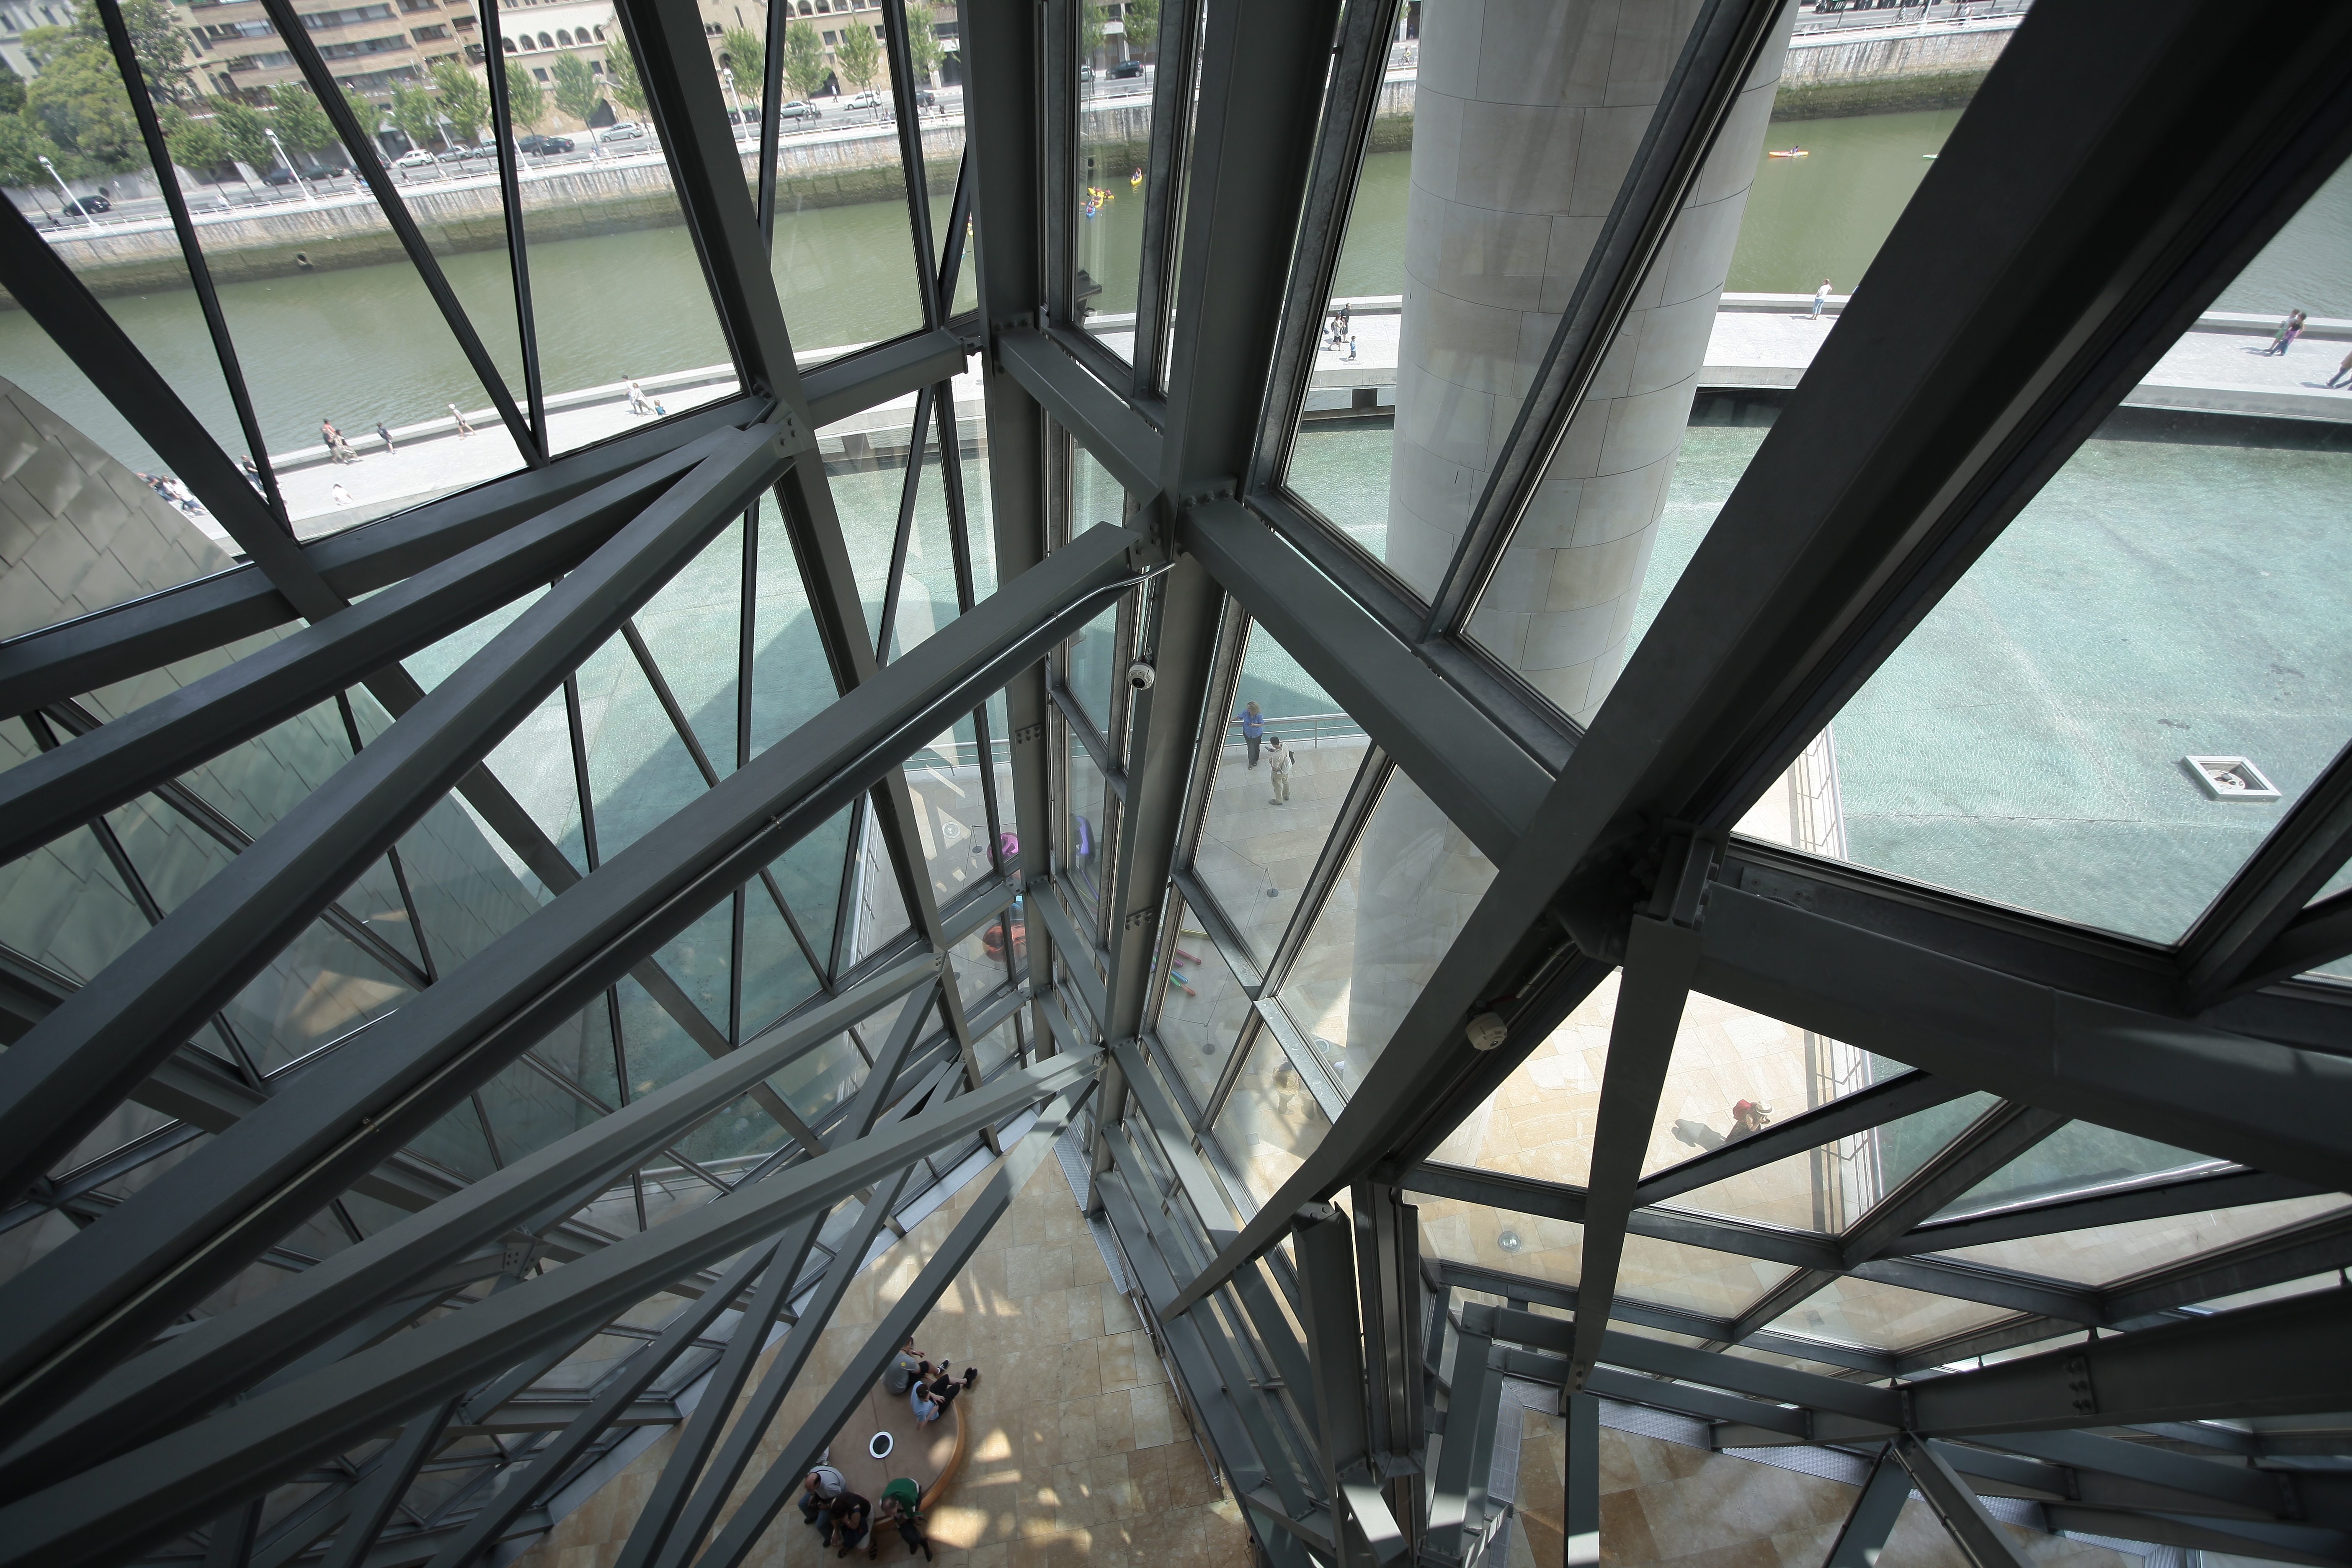
architecture, structure, line, facade, handrail, engineering, design, symmetry, bilbao, guggenheim, cities, daylighting, guggenheim museum